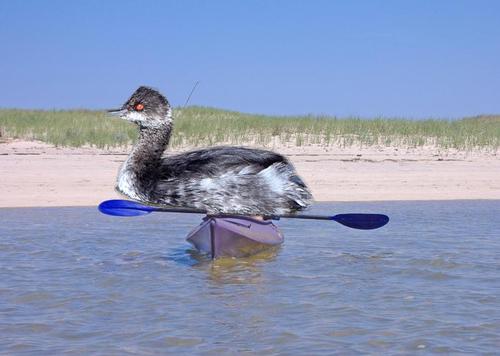
Bird species: Eared_Grebe
Bird type: waterbird
Background: water